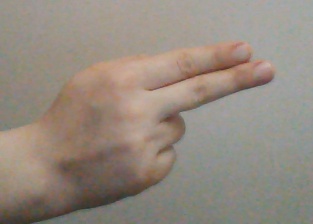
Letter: ain